Containment (TV series)

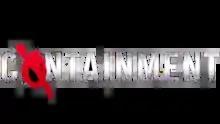

Containment is an American drama limited series, based on the Belgian television series "Cordon". The series was officially ordered as a series by The CW on May 7, 2015, and aired from April 19 through July 19, 2016. Julie Plec served as executive producer, alongside David Nutter. The series follows an epidemic that breaks out in Atlanta, leaving a section of the city cordoned off under quarantine and those stuck on the inside fighting for their lives.